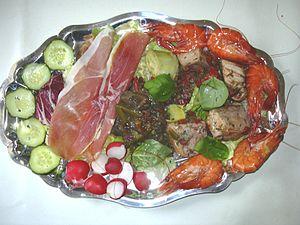
Le hors-d'œuvre correspond, dans le repas occidental classique, au second plat. Il s'agit le plus souvent de mets délicats servis en petites pièces.
En cuisine, l'entrée est le plat qui précède le rôt.